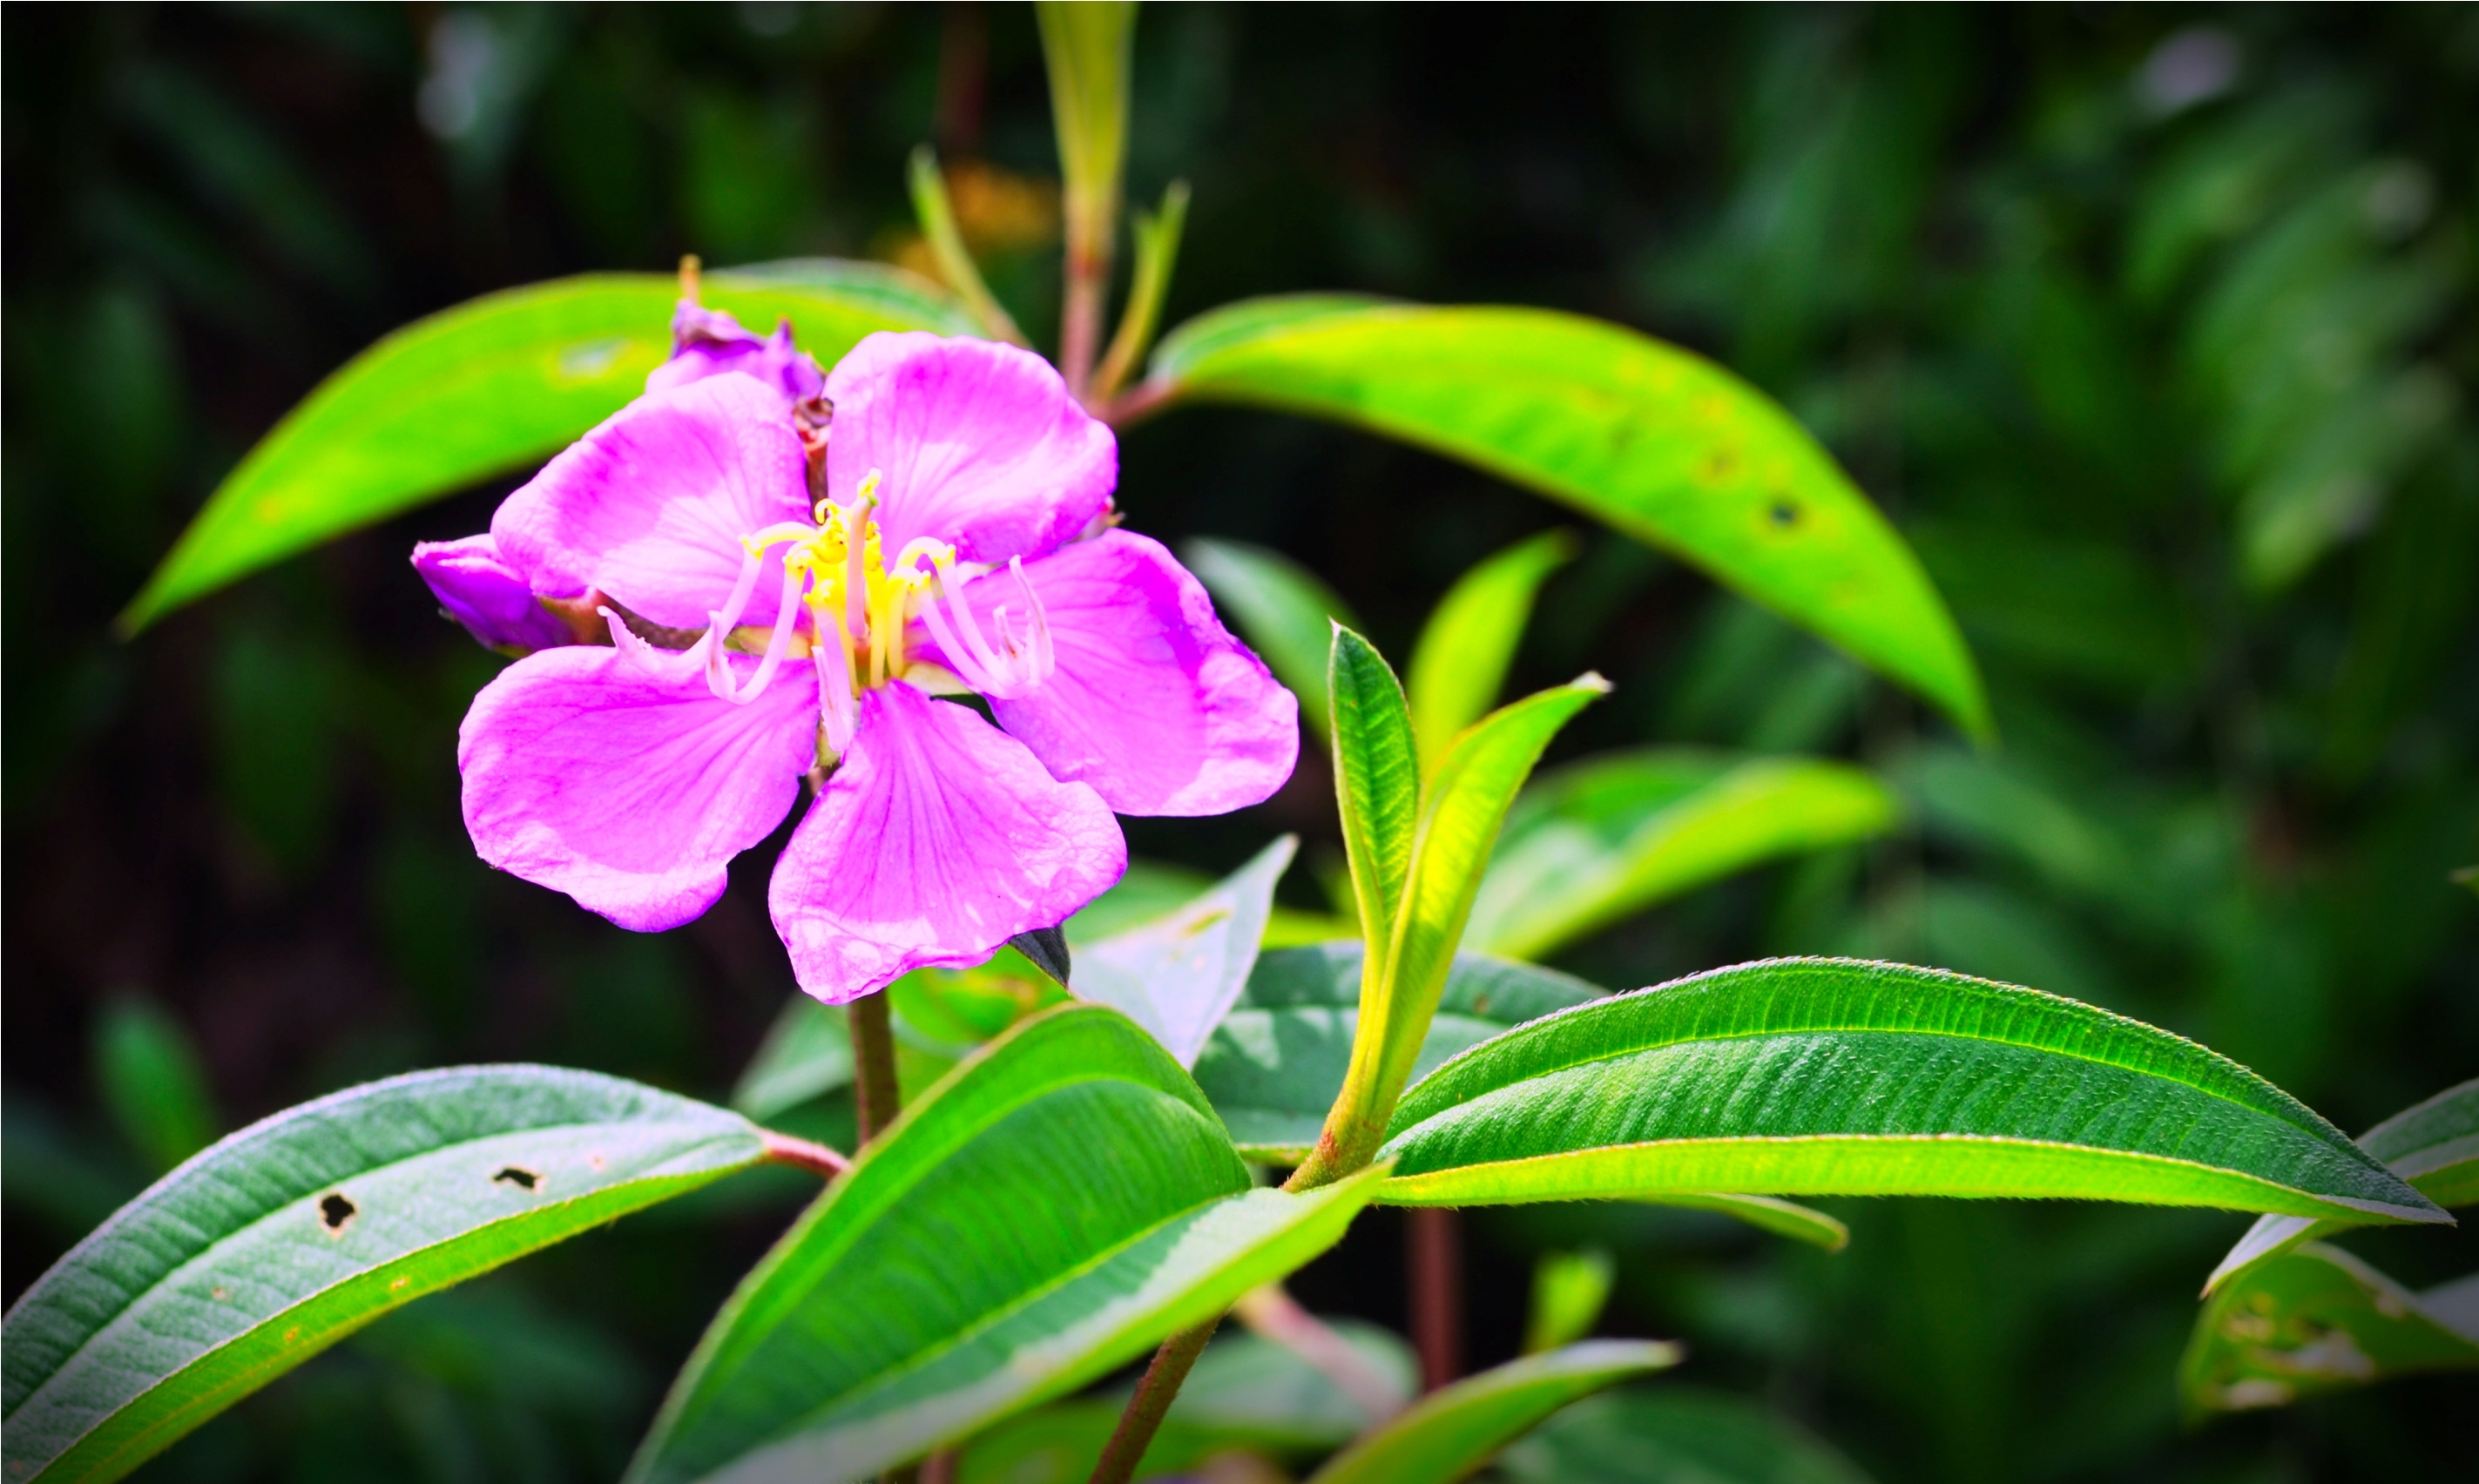
nature, blossom, plant, leaf, flower, purple, petal, asian, green, botany, flora, wildflower, shrub, indonesia, macro photography, flowering plant, melastoma, melastomataceae, land plant